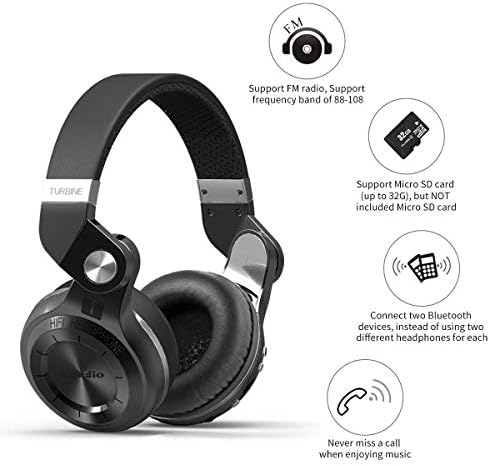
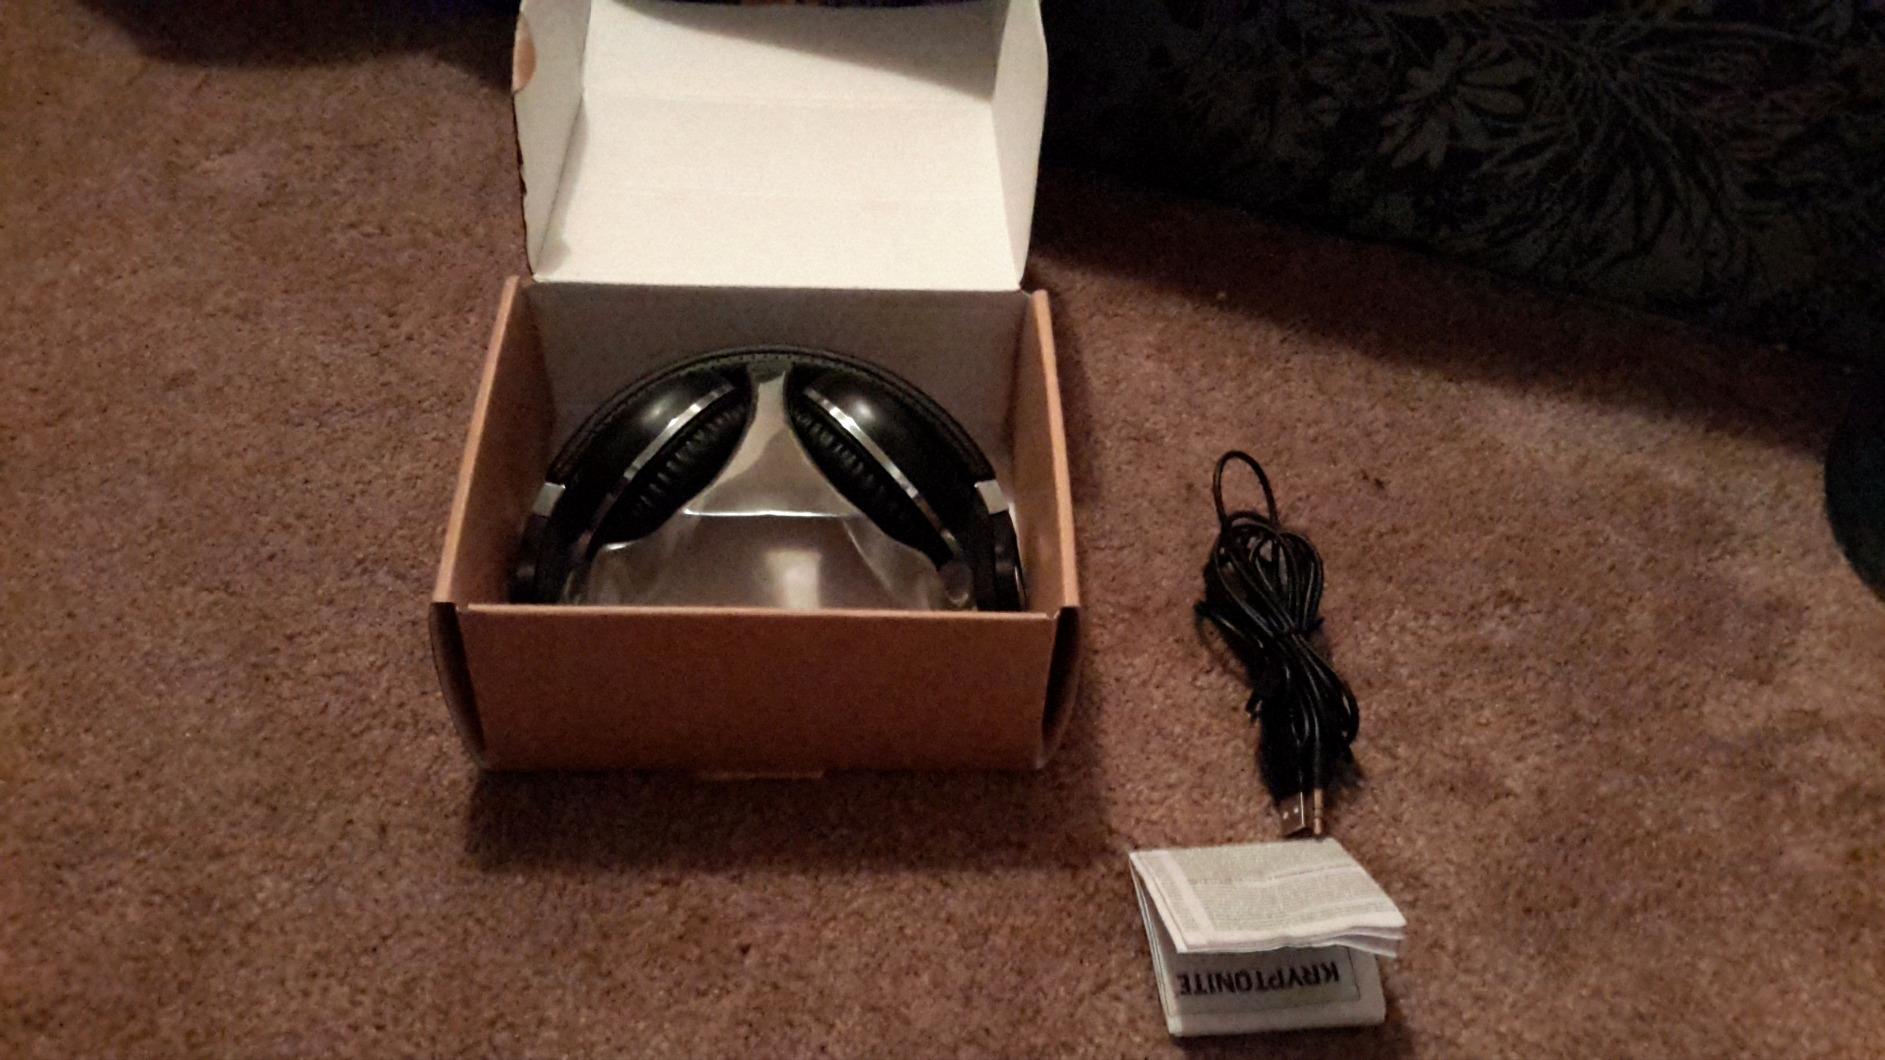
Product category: headphones
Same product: yes